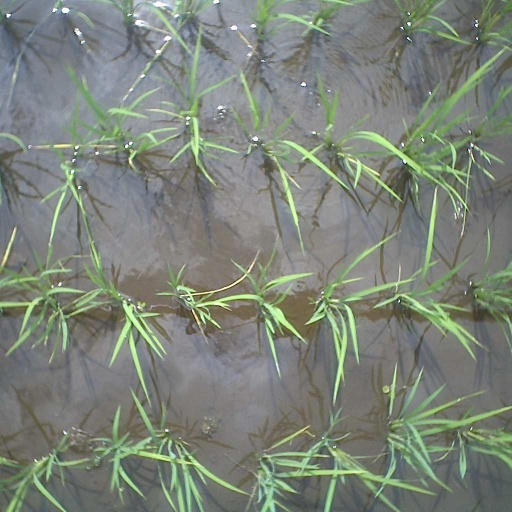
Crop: rice